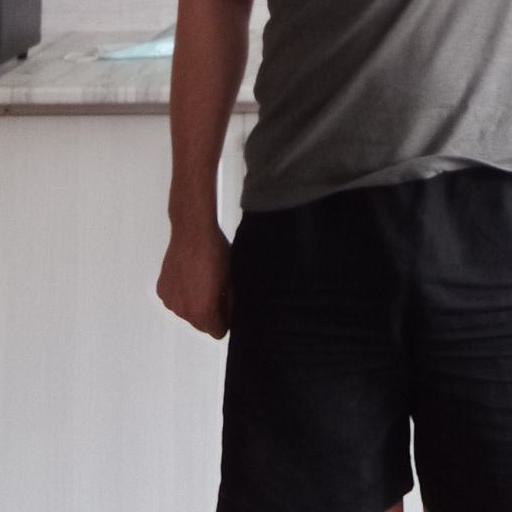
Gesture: no_gesture